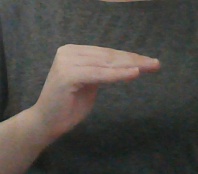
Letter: haa